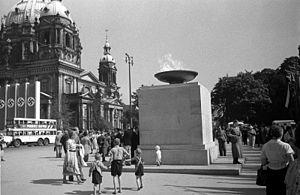
Les Jeux olympiques d'été de 1936, Jeux de la XIᵉ olympiade de l'ère moderne, ont été célébrés à Berlin, en Allemagne du 1ᵉʳ au 16 août 1936. La capitale allemande fut désignée pour la seconde fois comme pays organisateur, mais les Jeux olympiques de 1916 avaient été annulés en raison de la Première Guerre mondiale.
Le Nationalsozialistischer Reichsbund für Leibesübungen, « Fédération Nationale-Socialiste pour l'Éducation Physique », jusqu'à 1938, était l'organe de gestion et de contrôle des activités sportives au sein du Troisième Reich.